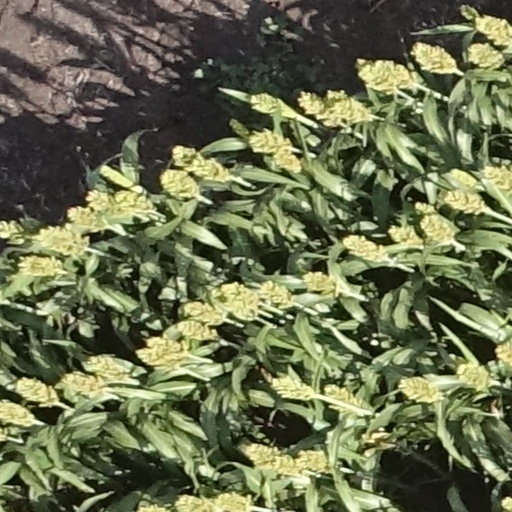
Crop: sorghum